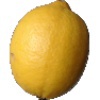
Label: lemon